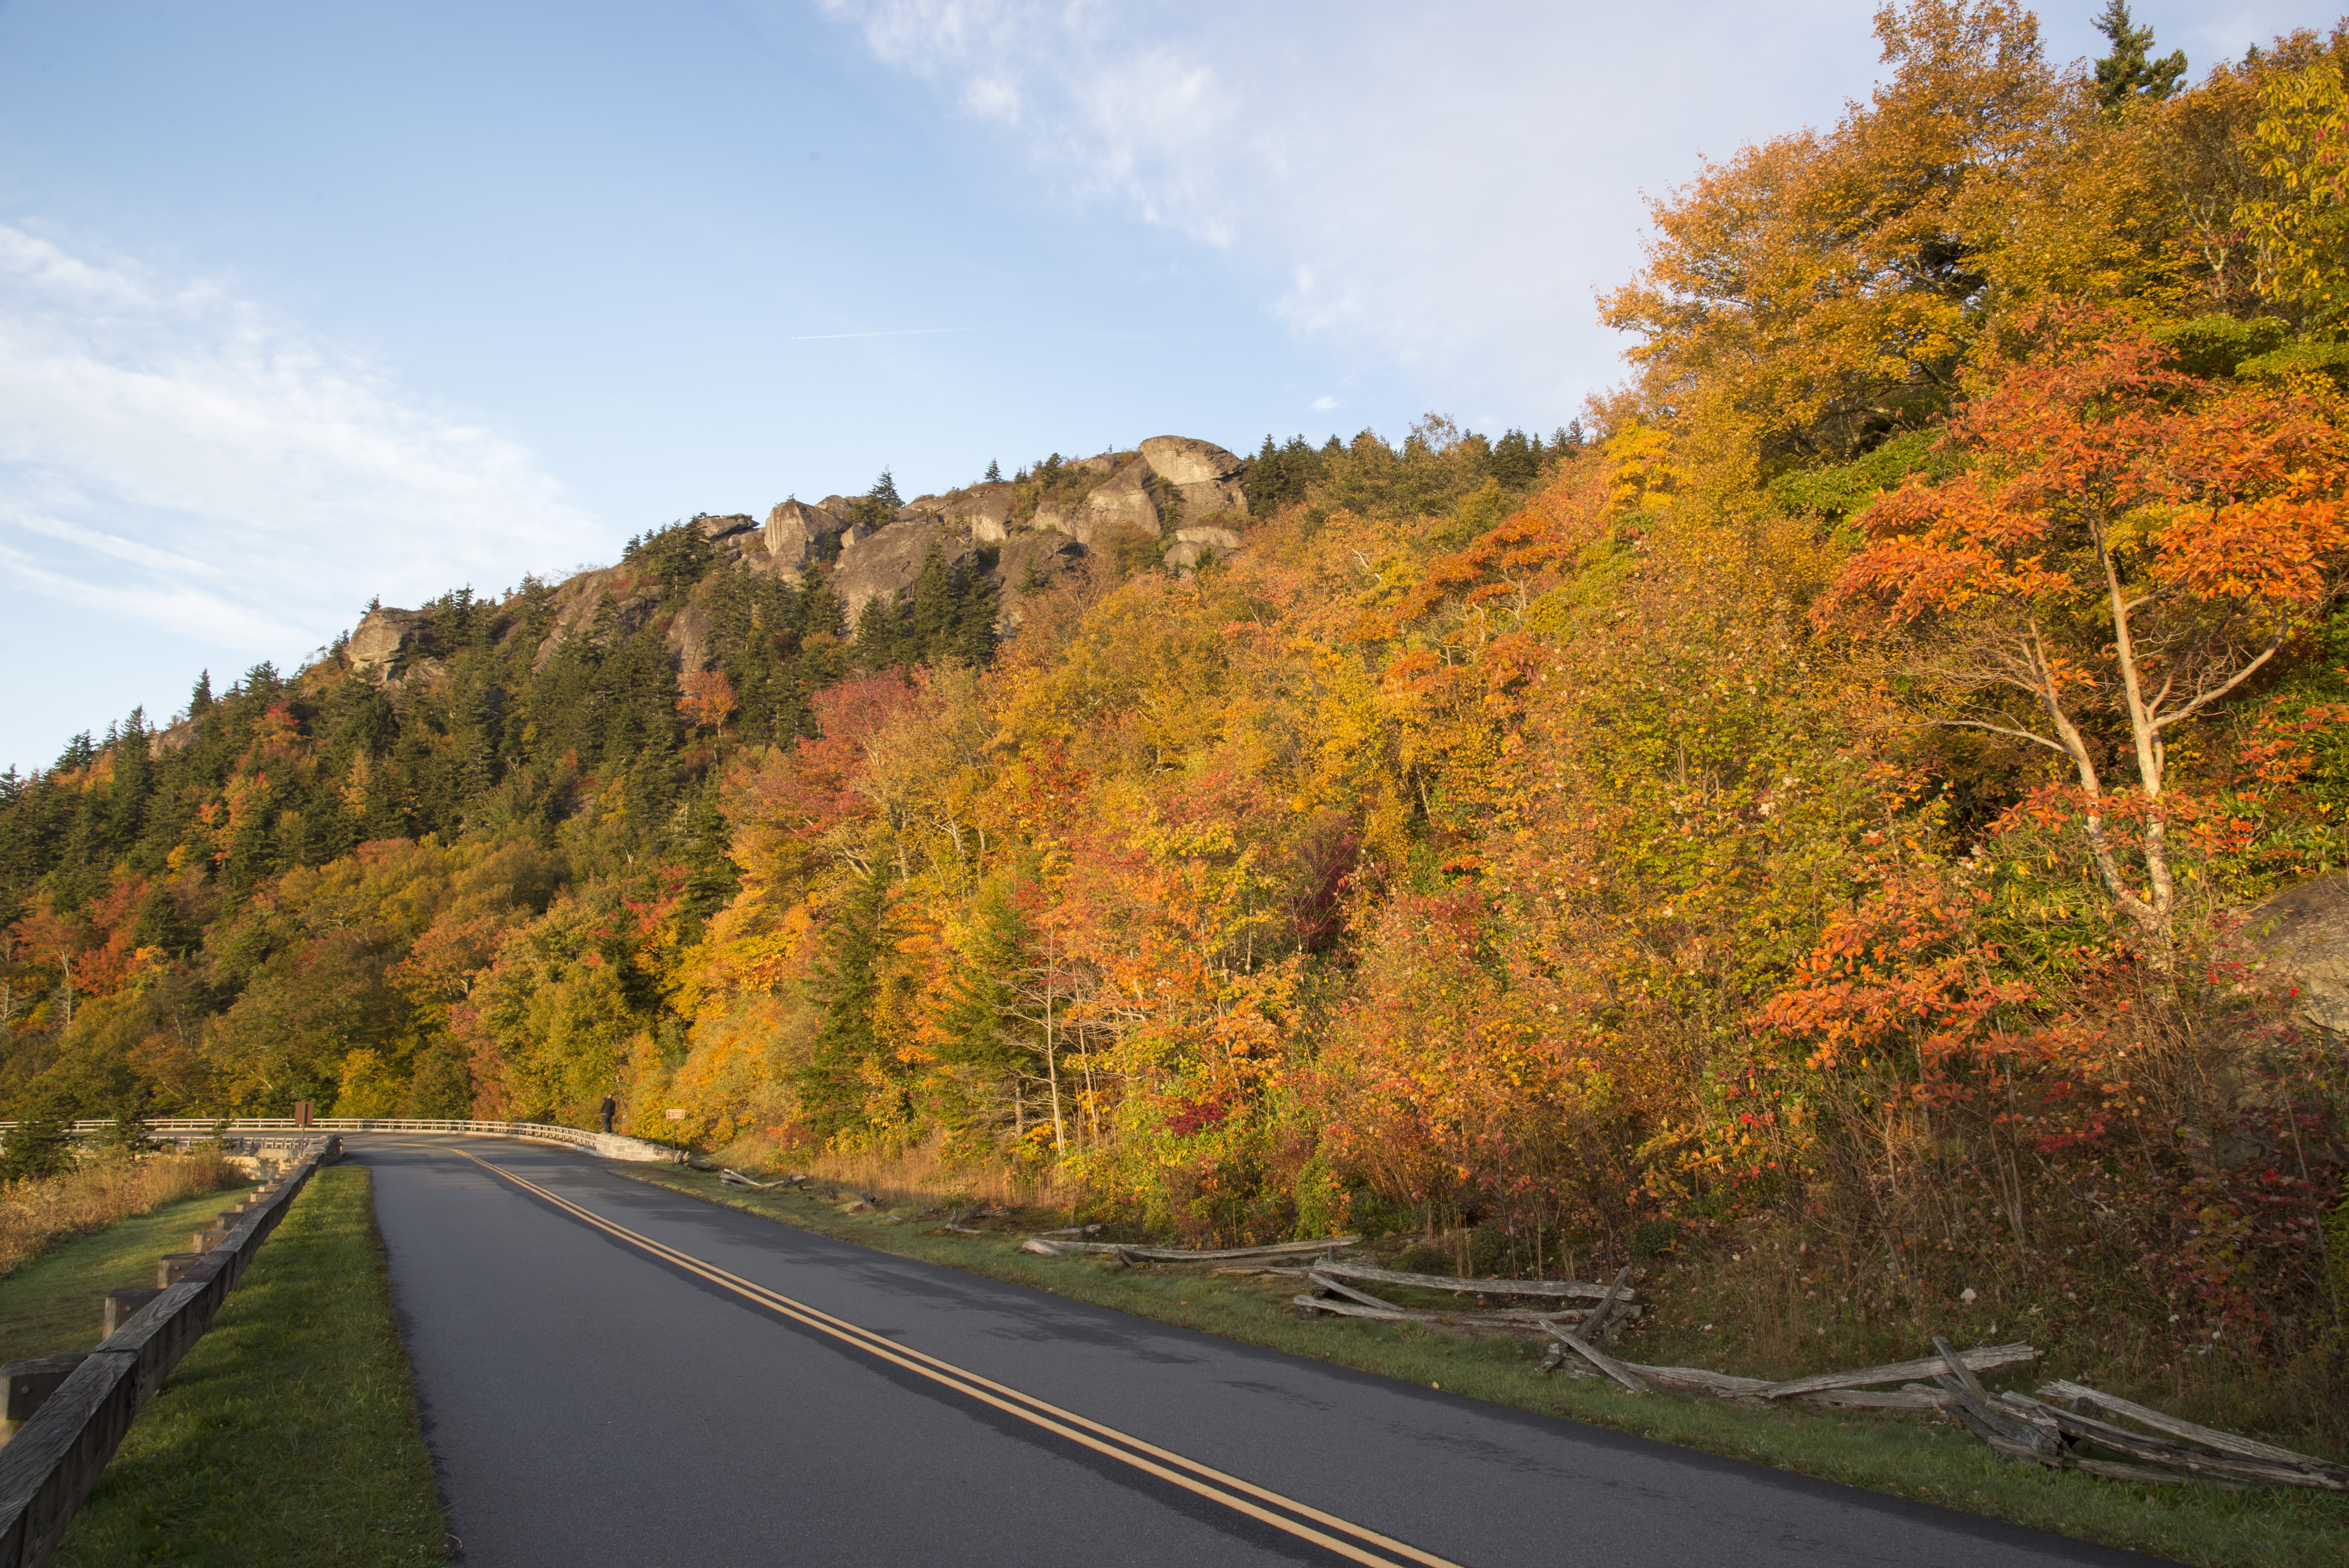
landscape, tree, nature, mountain, road, leaf, fall, hill, highway, mountain range, curve, autumn, season, maple, road trip, leaves, infrastructure, up, fall leaves, fall leaf